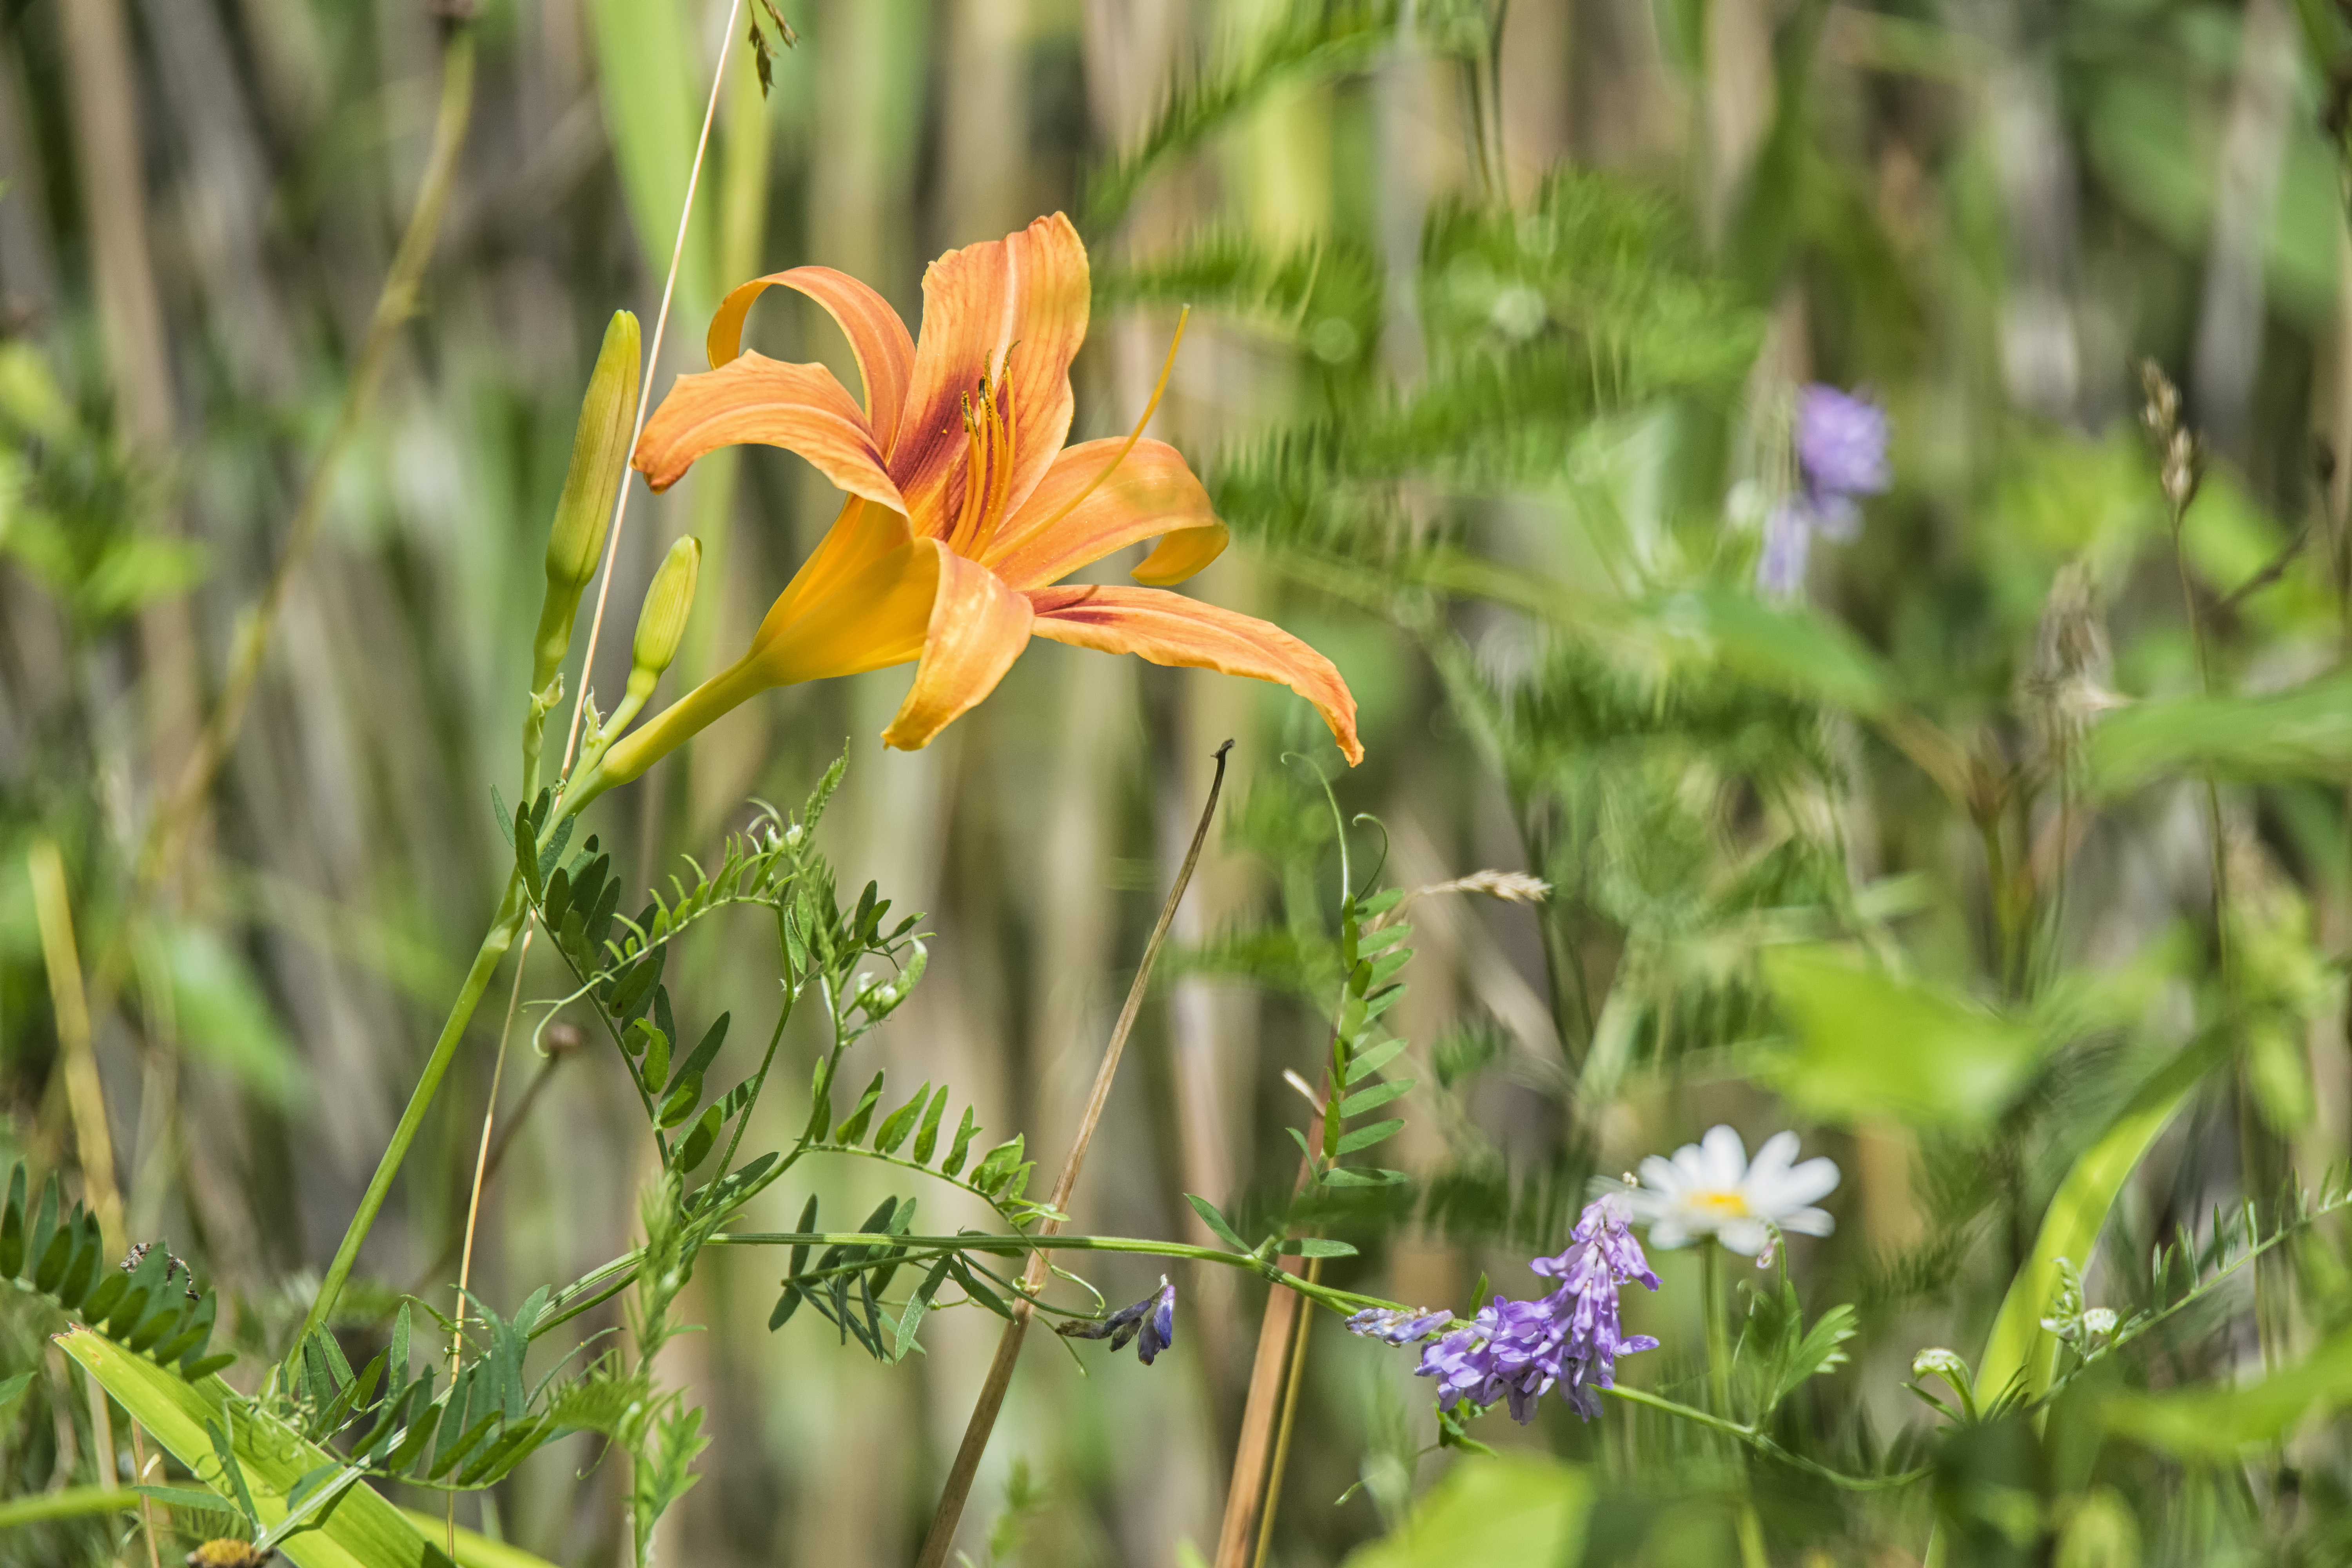
nature, grass, plant, meadow, prairie, flower, botany, flora, wildflower, canada, fleur, quebec, sherbrooke, macro photography, flowering plant, grass family, plant stem, land plant